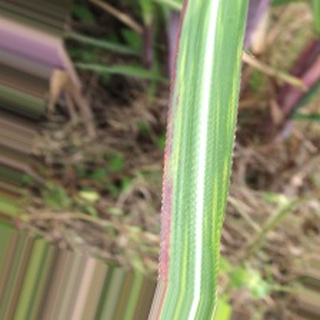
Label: sugarcane_bacterial_blight